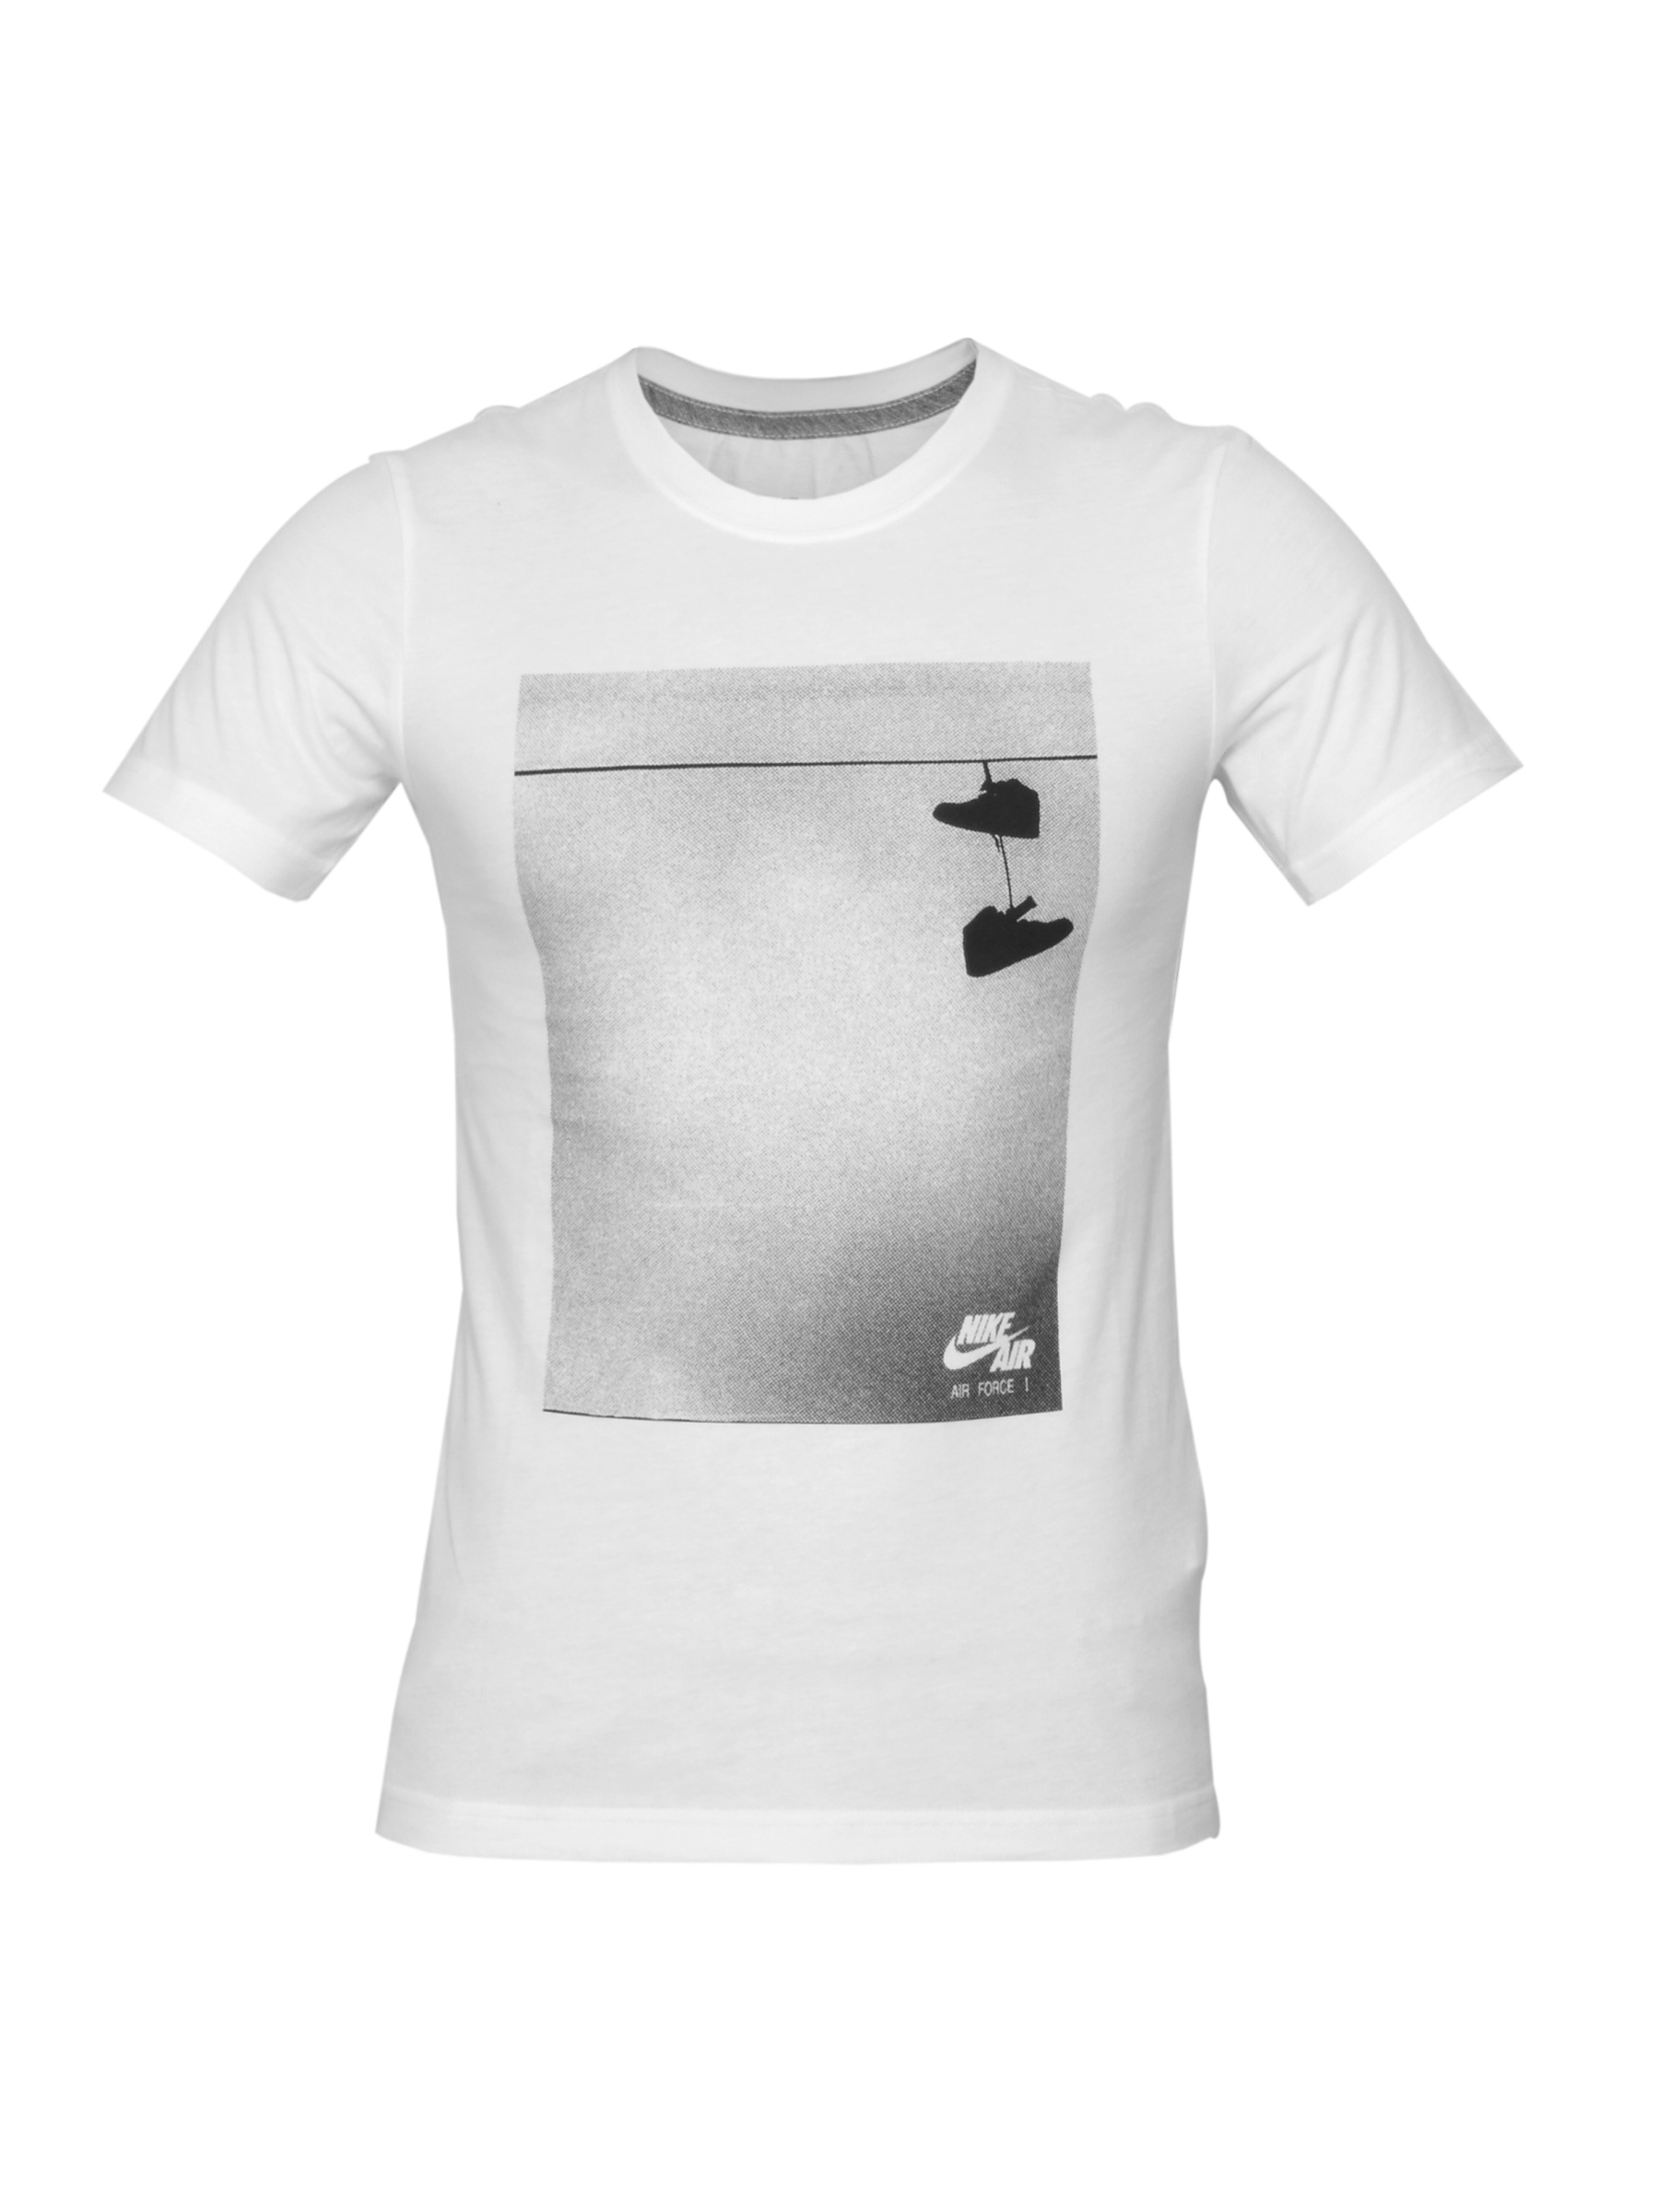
Nike Men Graphic Print White T-shirt
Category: Apparel / Topwear / Tshirts
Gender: Men
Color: White
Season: Summer 2012
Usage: Sports